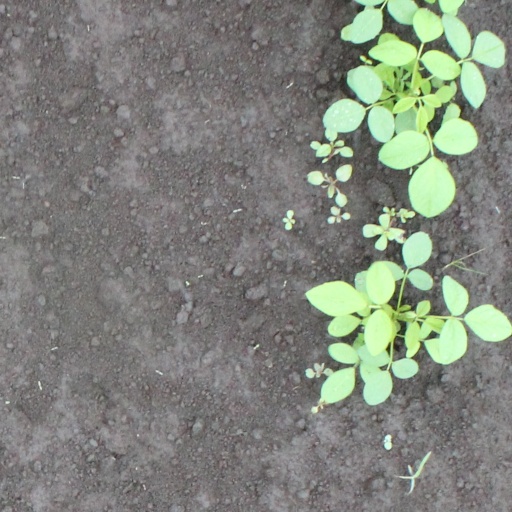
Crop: soybean